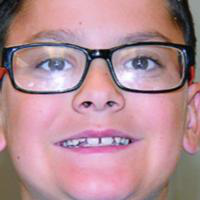
Age group: age 11-20